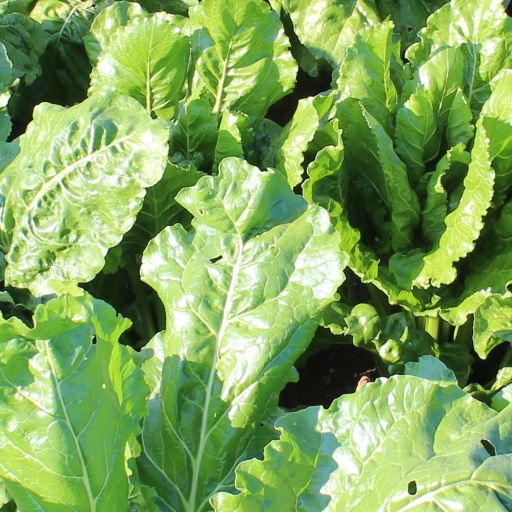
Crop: sugar beet